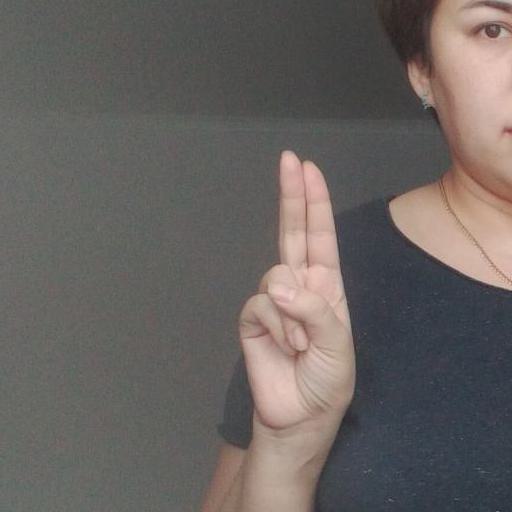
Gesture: two_up